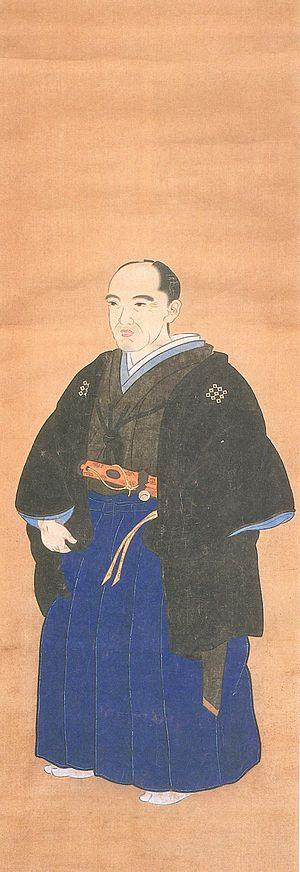
Matsudaira Munehide, aussi connu sous le nom « Honjō Munehide », est un daimyo de la fin de l'époque d'Edo qui dirige le domaine de Miyazu. Il est connu par les titres Hōki-no-kami ou Tango-no-kami.